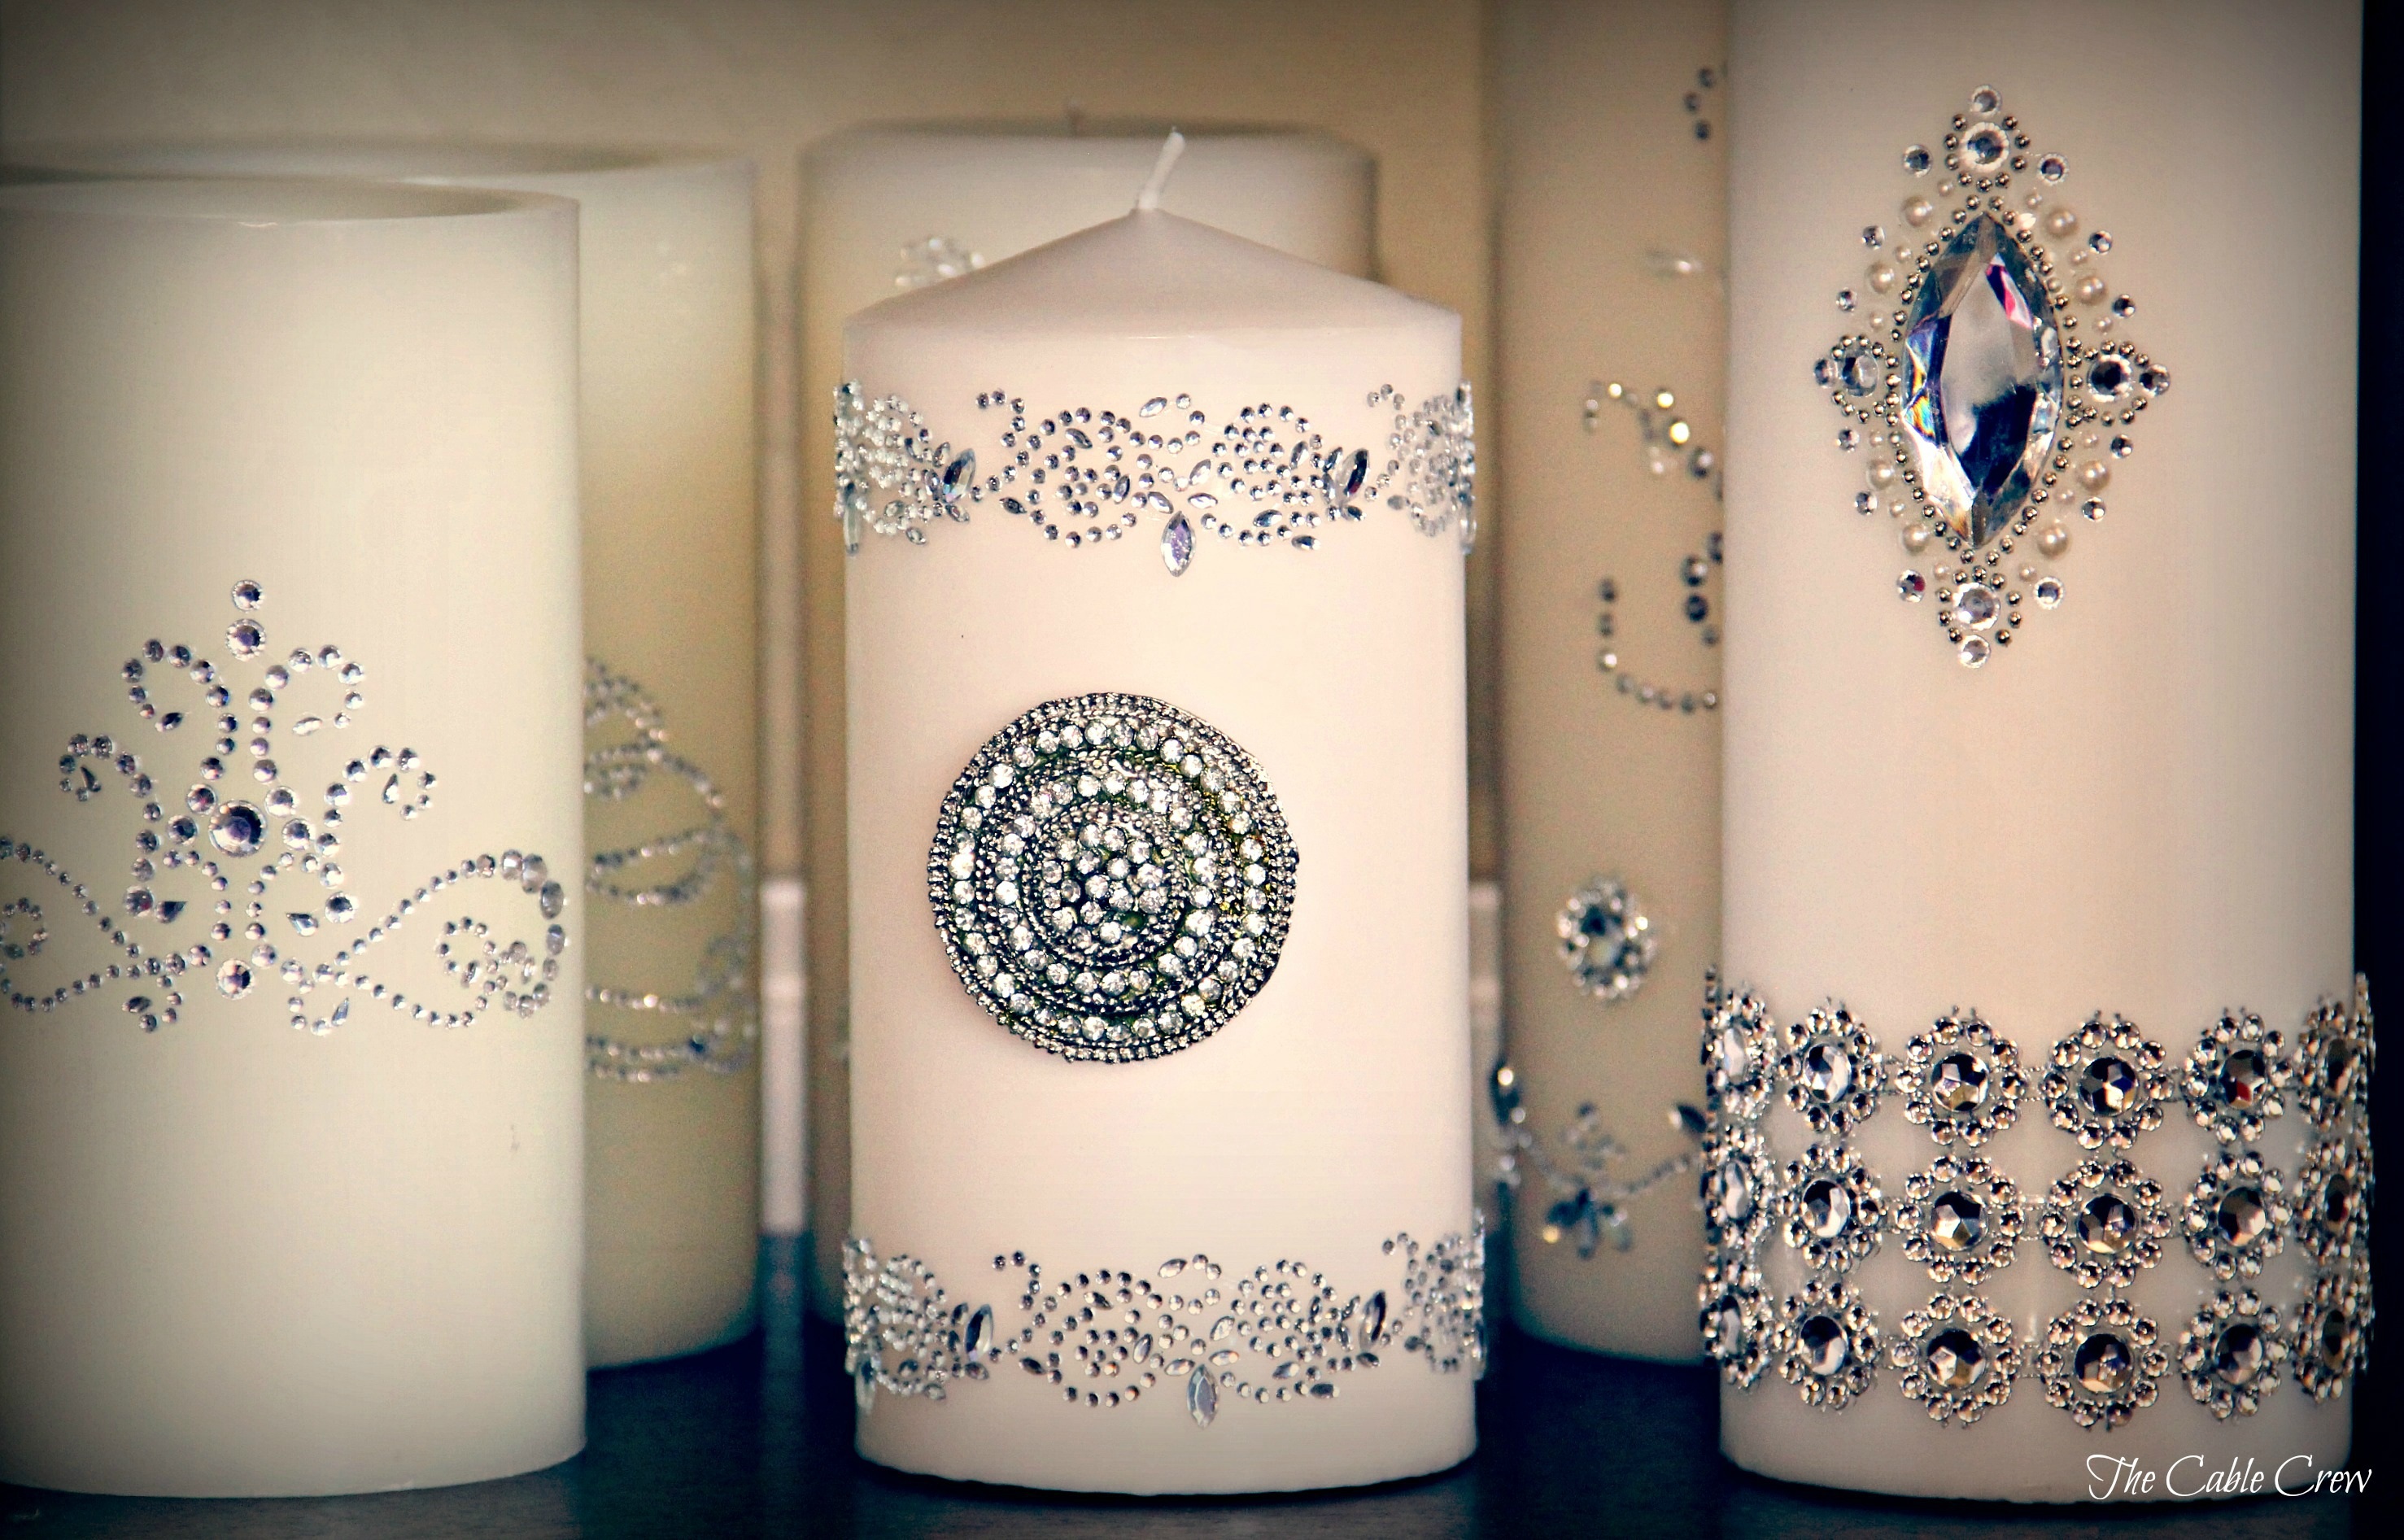
warm, flower, vase, pattern, ceramic, flame, fire, romantic, blue, candle, lighting, wedding, art, candles, design, porcelain, candlelight, wax, blue and white porcelain, embellished candle